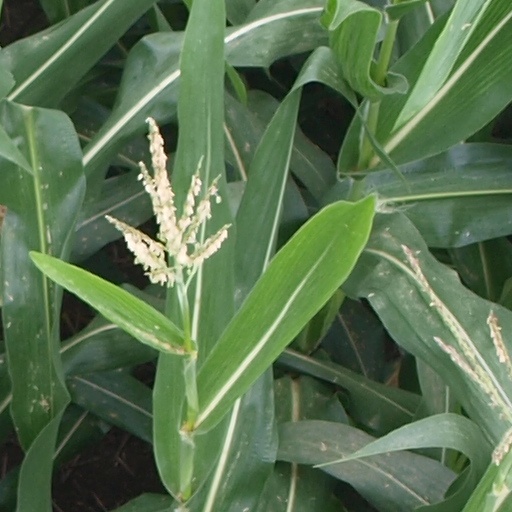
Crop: maize; corn